La Trobe's Cottage

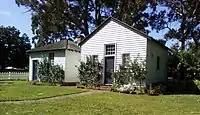
Kitchen and servants quarters

In December 1963, the rebuilt cottage was officially opened at its new location in Kings Domain, as an historical landmark. It was later moved again, a short distance, and is now located backing on to Dallas Brooks Drive. It represents an early example of conservation of an endangered heritage building, utilising early techniques of heritage preservation but the cottage is 'largely a reconstruction' and it 'contains within it a small portion of authentic fabric, including one wall of the building originally prefabricated by Manning of London'. It is now operated as a museum by the National Trust of Australia, and is regularly open to the public.